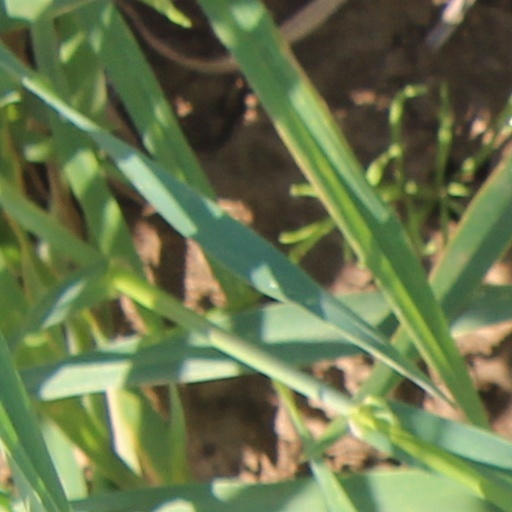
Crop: wheat